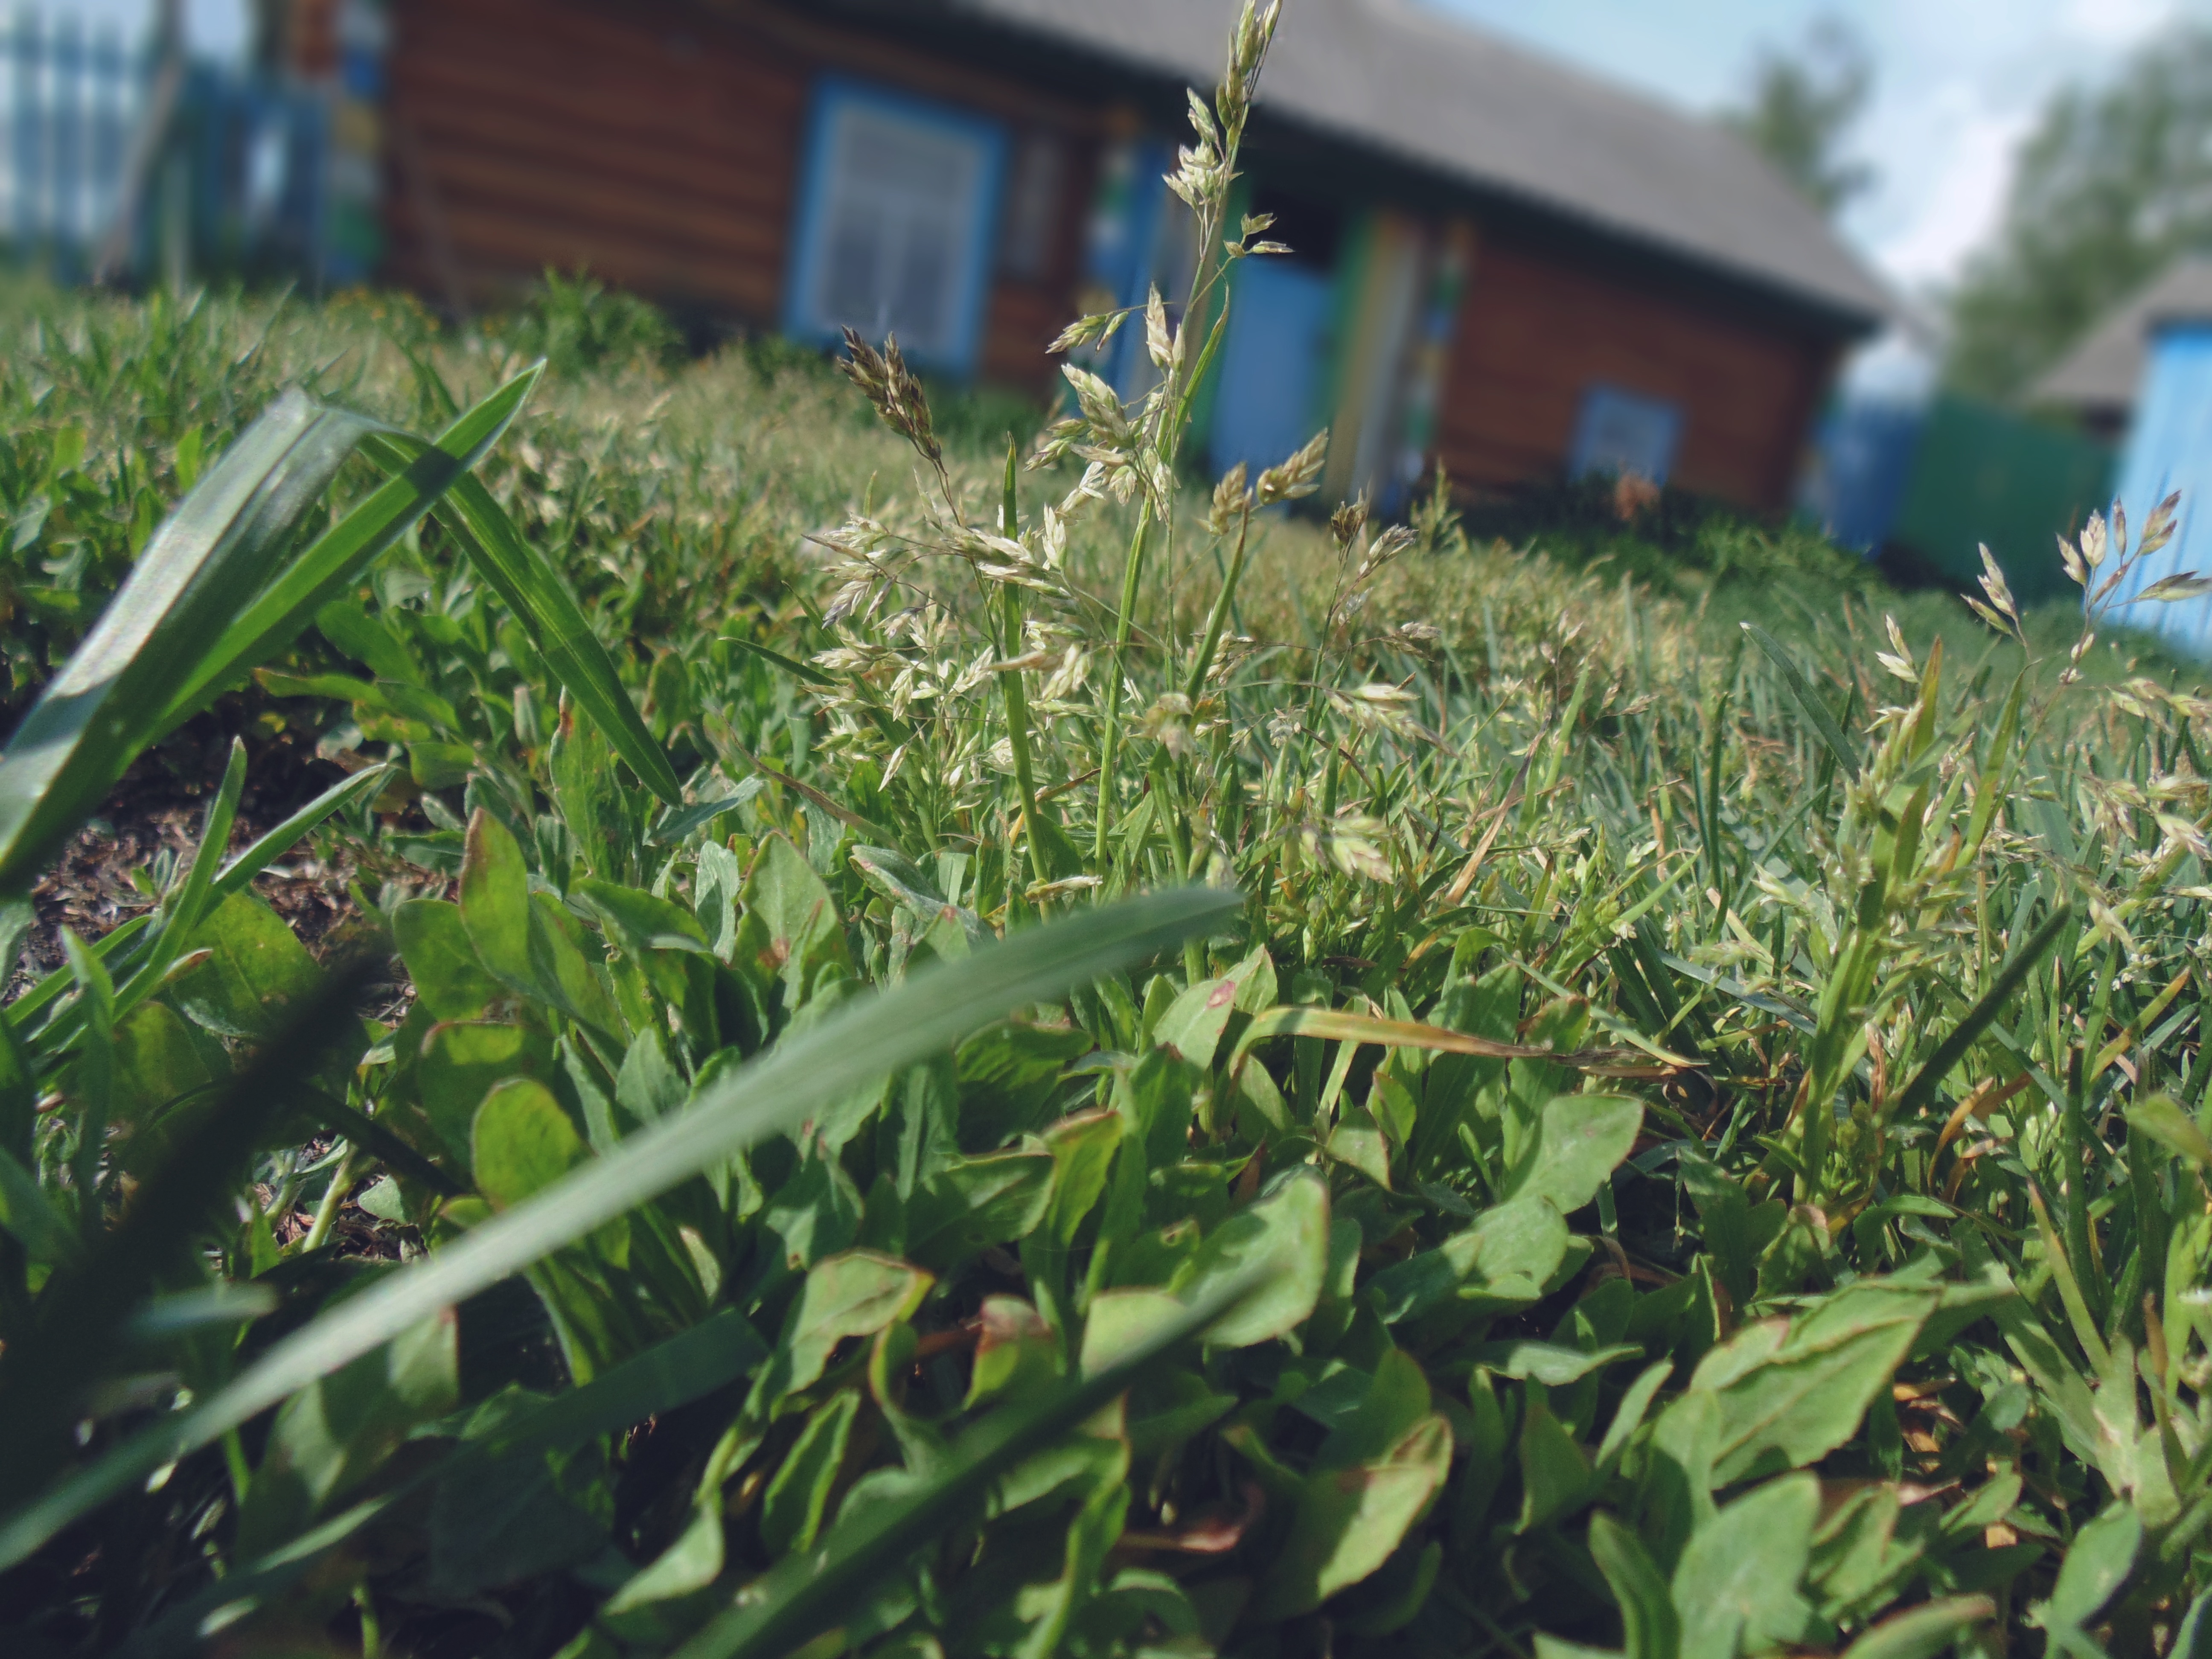
grass, plant, field, farm, lawn, flower, produce, crop, agriculture, garden, shrub, plantation, grass family